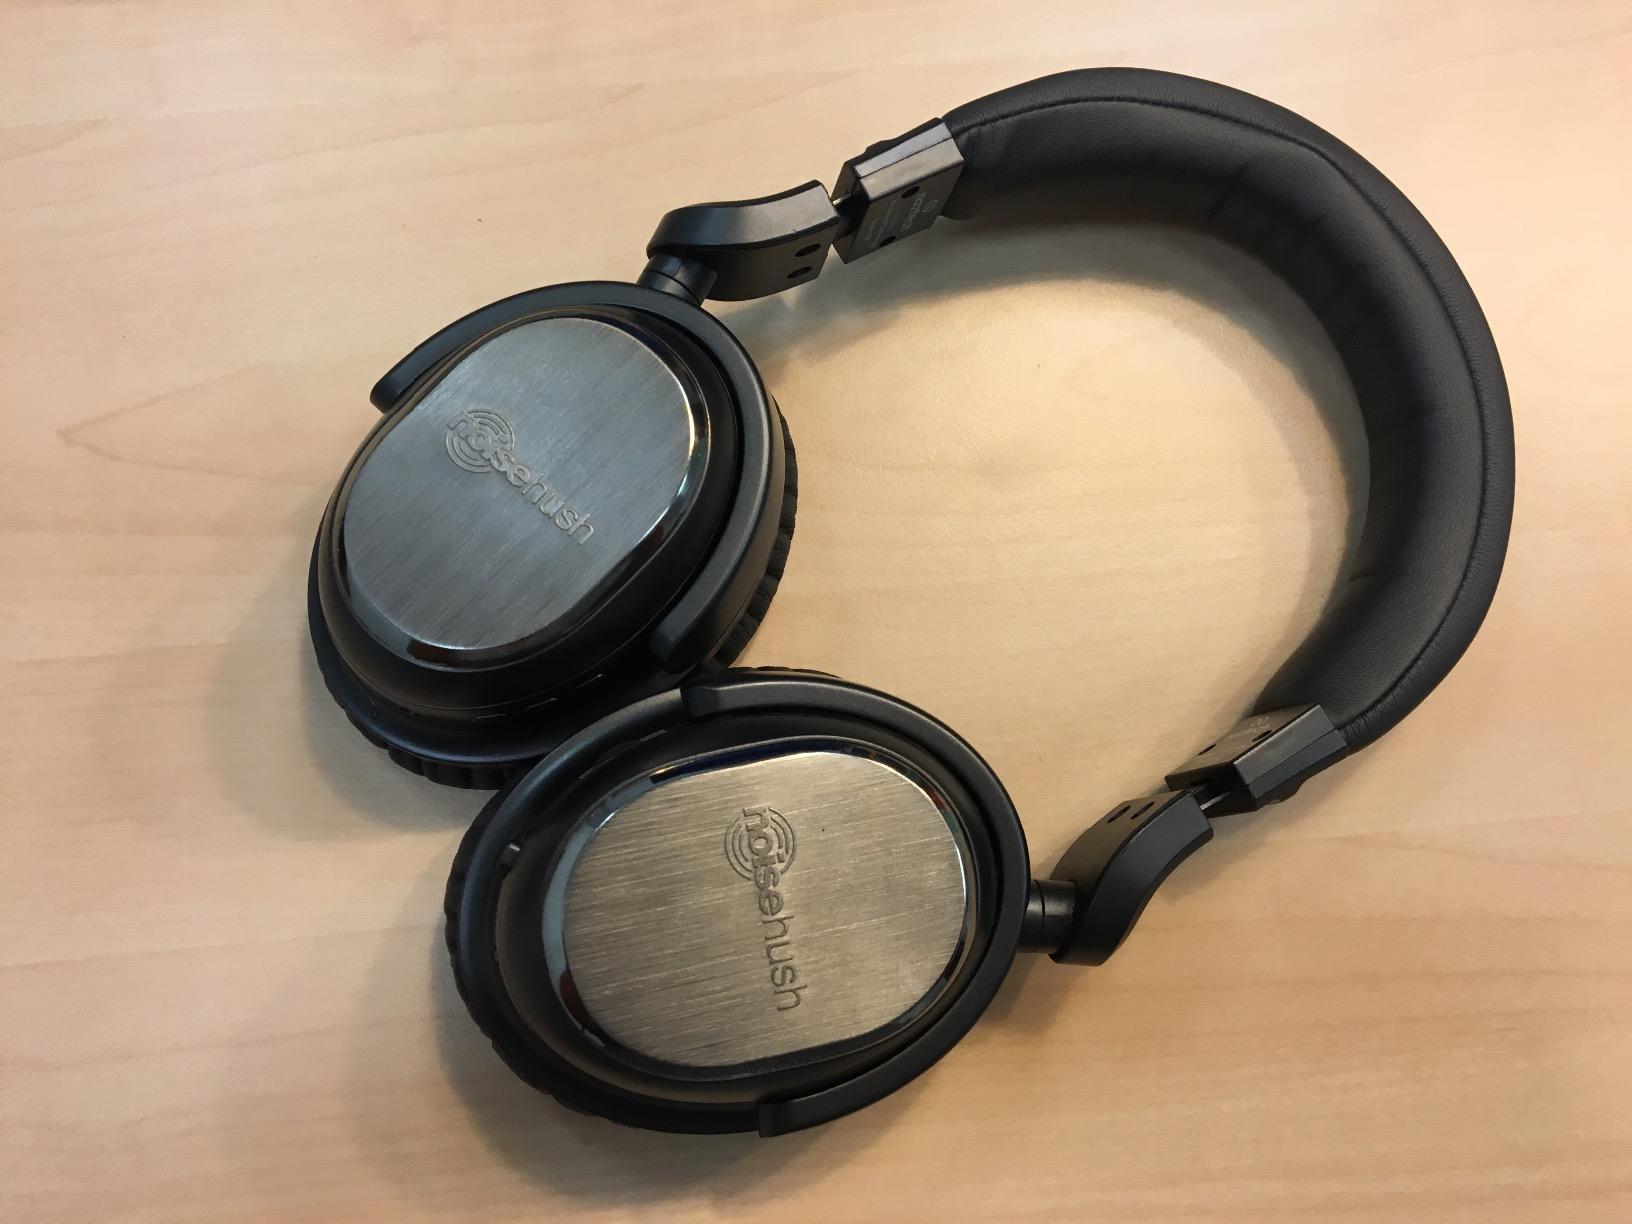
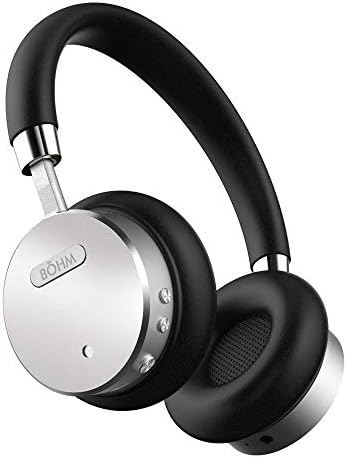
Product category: headphones
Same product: no